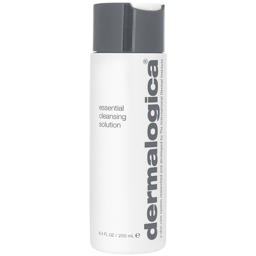
like a drink of water for dry skin .